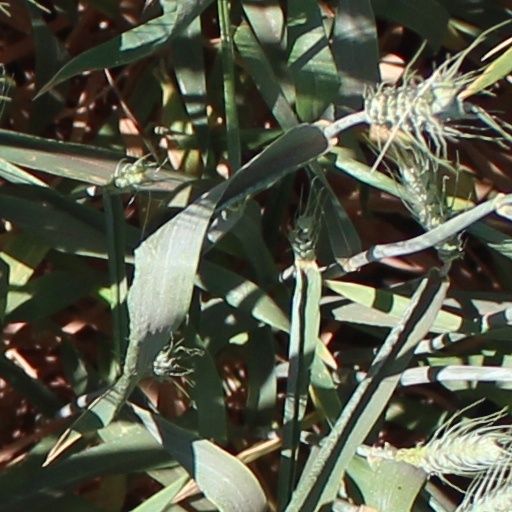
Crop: wheat